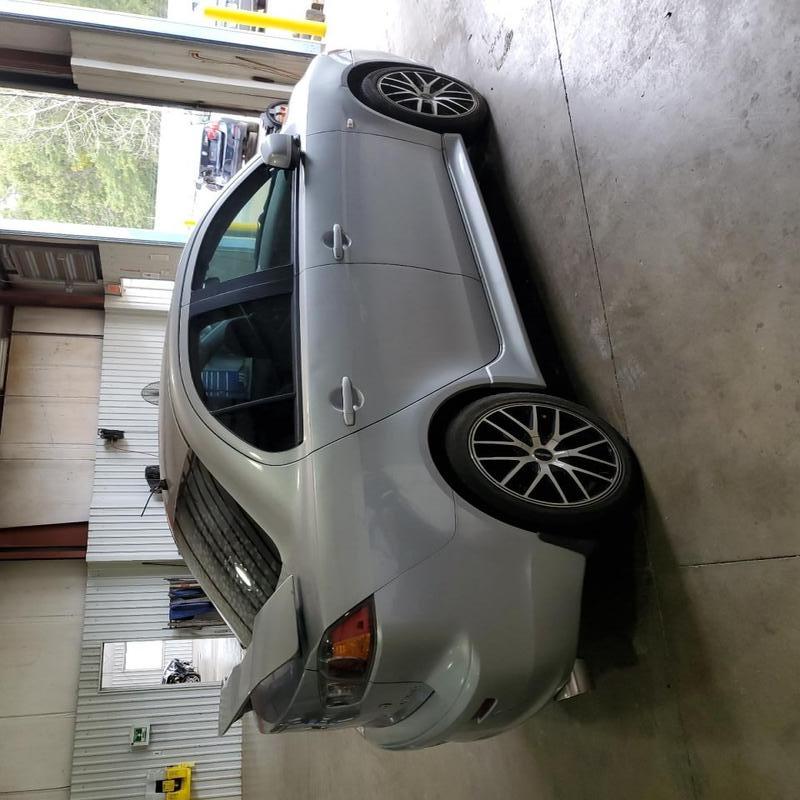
Aucun dommage détecté.
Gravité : aucun